Curtis Borchardt

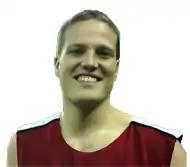

Curtis Alan Borchardt (born September 13, 1980) is an American former professional basketball player. He is a 7 ft 0 in (2.13 m) tall center.